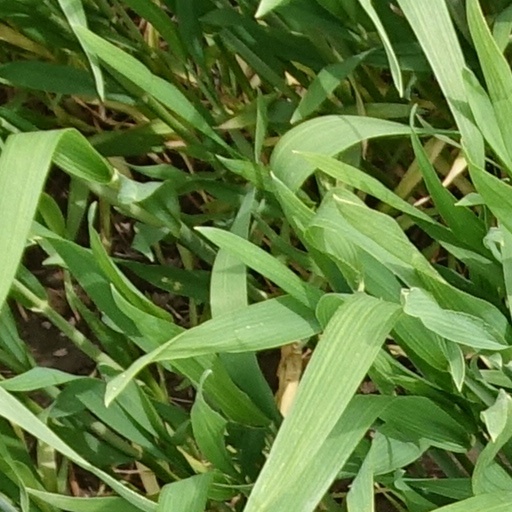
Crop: wheat